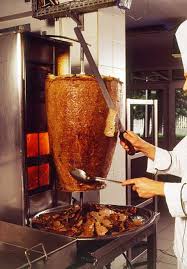
Yemek: kebap